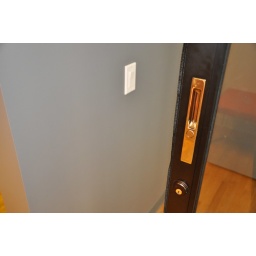
The sliding door in Liz's office does not have a lock installed.